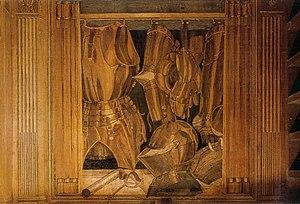
La Renaissance à Urbino est une variante locale de la Renaissance italienne.
Le Studiolo de Frédéric III de Montefeltro est la pièce la plus célèbre du Palazzo Ducale d’Urbino. Ce studiolo a été construit entre 1473 et 1476, par des artistes flamands spécialement appelés à la cour par le duc Federico da Montefeltro. Ils ont travaillé avec différents artistes italiens, y compris peut-être le célèbre Melozzo de Forlì.